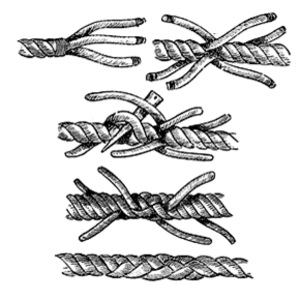
Splice the mainbrace est un ordre donné à bord d'un navire par son commandant, pour autoriser l'équipage à consommer de l'alcool. À l'origine, il s'agissait d'un ordre pour exiger une opération d'urgence à bord d'un voilier.
Un midshipman est un officier de marine en formation ou un officier du grade le plus bas, dans la Royal Navy, l'United States Navy et de nombreuses marines du Commonwealth. Au sein des pays du Commonwealth qui utilisent ce grade figurent l'Australie, le Bangladesh, la Namibie, la Nouvelle-Zélande, l'Afrique du Sud, l'Inde, le Pakistan, Singapour, Sri Lanka et le Kenya. Ce grade a également été utilisé, avant 1968, par la Marine royale du Canada, mais lors de la création des Forces canadiennes, le rang de midshipman a été remplacé par celui de Naval Cadet en anglais et d'aspirant de marine en français.